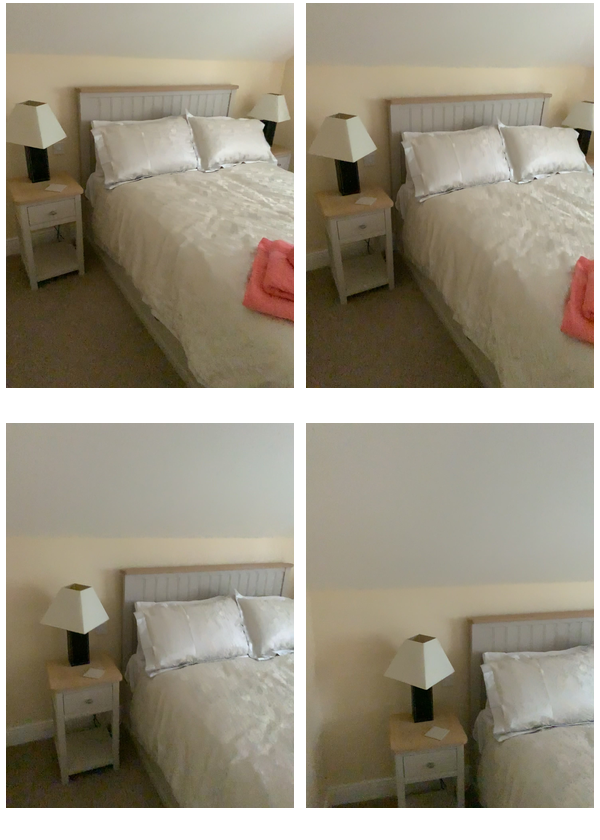Task instruction: Open the kitchen cabinet.
Answer: {"task_instruction": "Open the kitchen cabinet.", "nodes": ["knob", "kitchen cabinet"], "edges": [{"functional_relationship": "openorclose", "object1": "knob", "object2": "kitchen cabinet", "spatial_relations": ["higher_than", "close"], "is_touching": true}], "action_type": "pull", "function_type": "open_close_control"}